Bailey Ruin

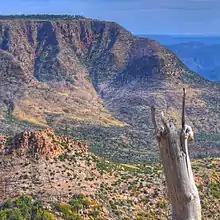
View of Mogollon Rim, east of Pine, Arizona

The Bailey Ruins are located mainly in a ponderosa forest in the Apache-Sitgreaves National Forests and partly on a private ranch, about from the Mogollon Rim at in elevation.